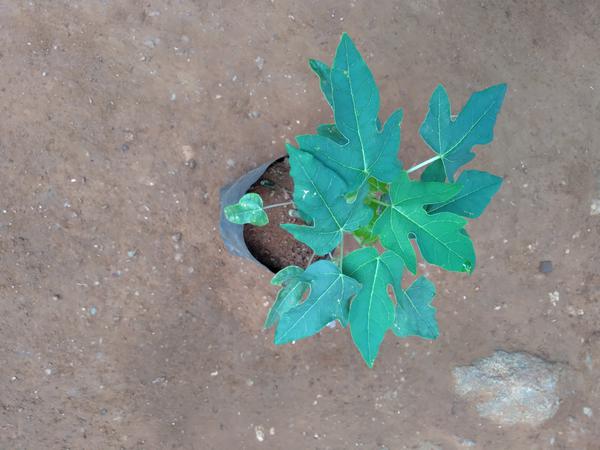
Plant: Pappaya